Maude Mayberg

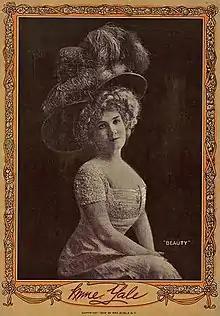
Madame Yale

Maude Mayberg (born c. 1852), also known as Madame Yale, was a beauty products and patent medicine entrepreneur and saleswoman.